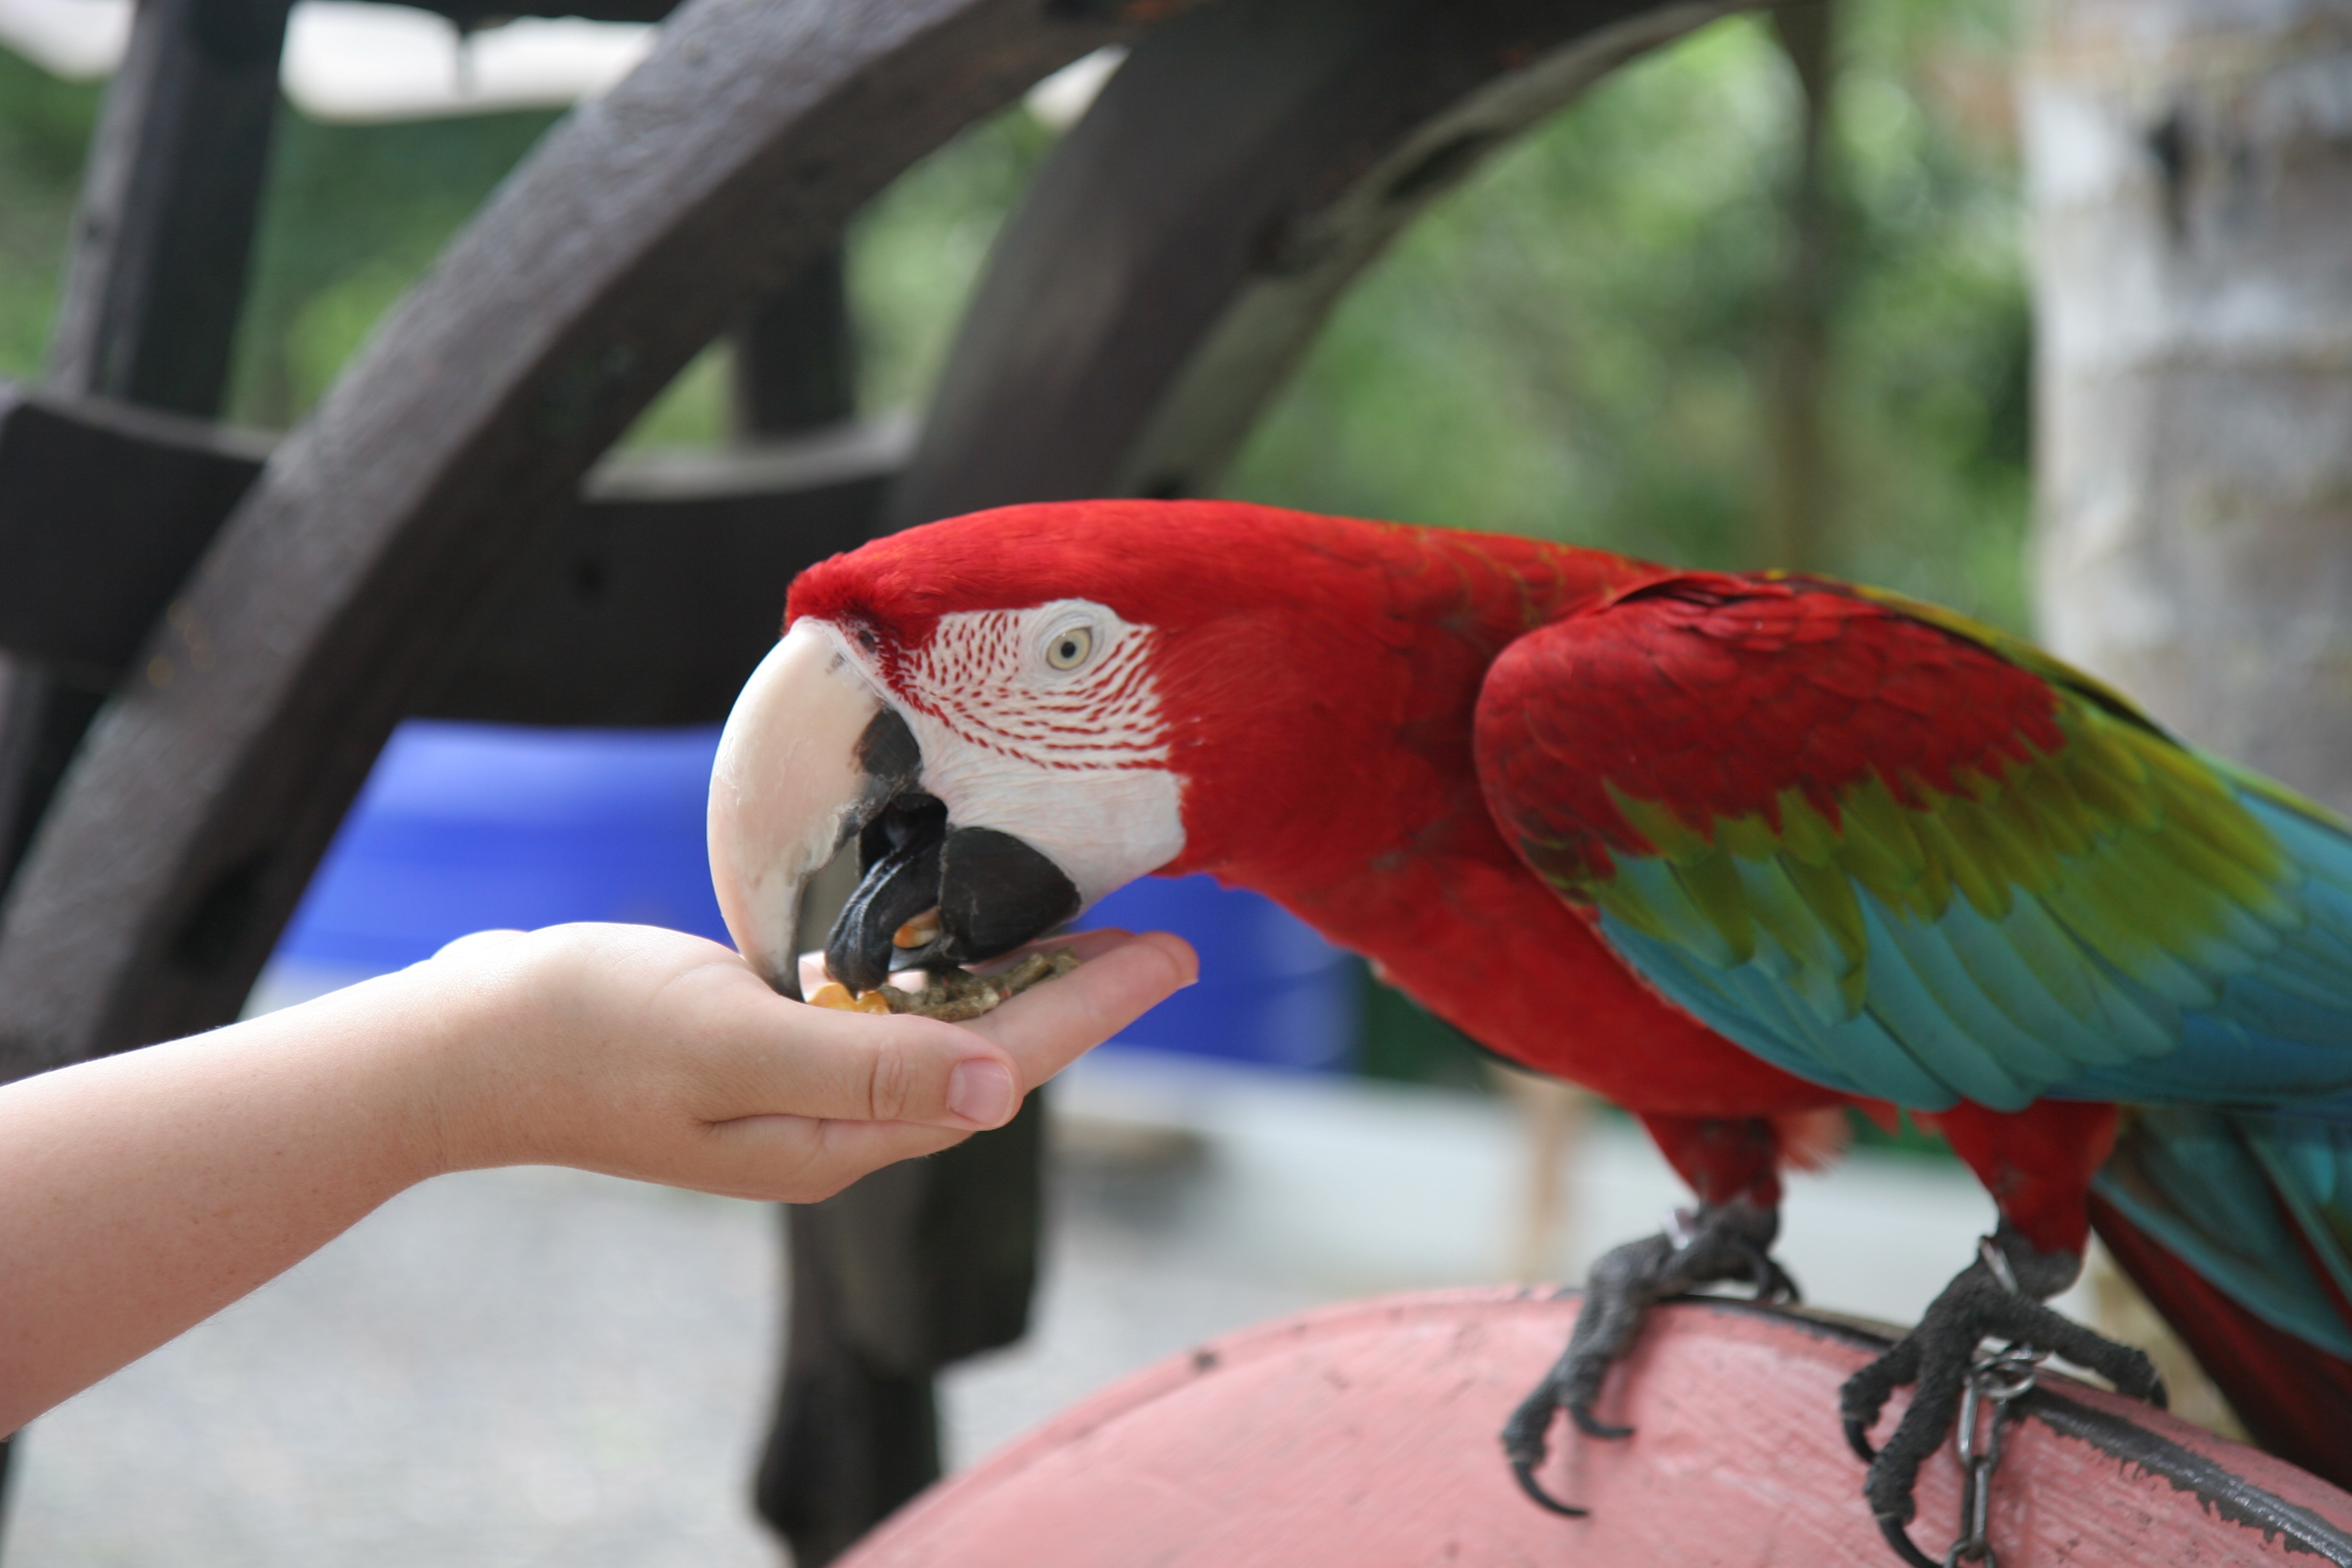
bird, wing, red, beak, park, fauna, lorikeet, lovebird, macaw, vertebrate, parrot, parakeet, samui, ban thai